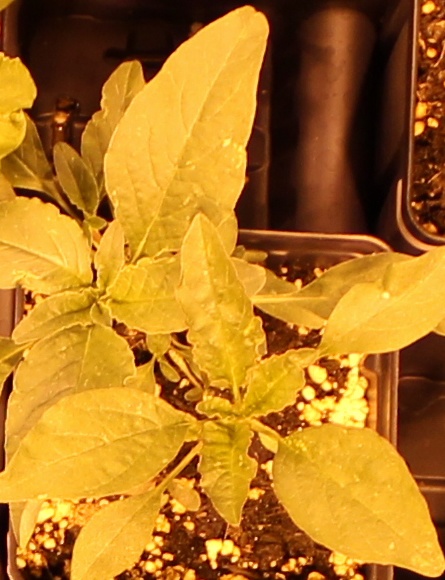
Label: Waterhemp